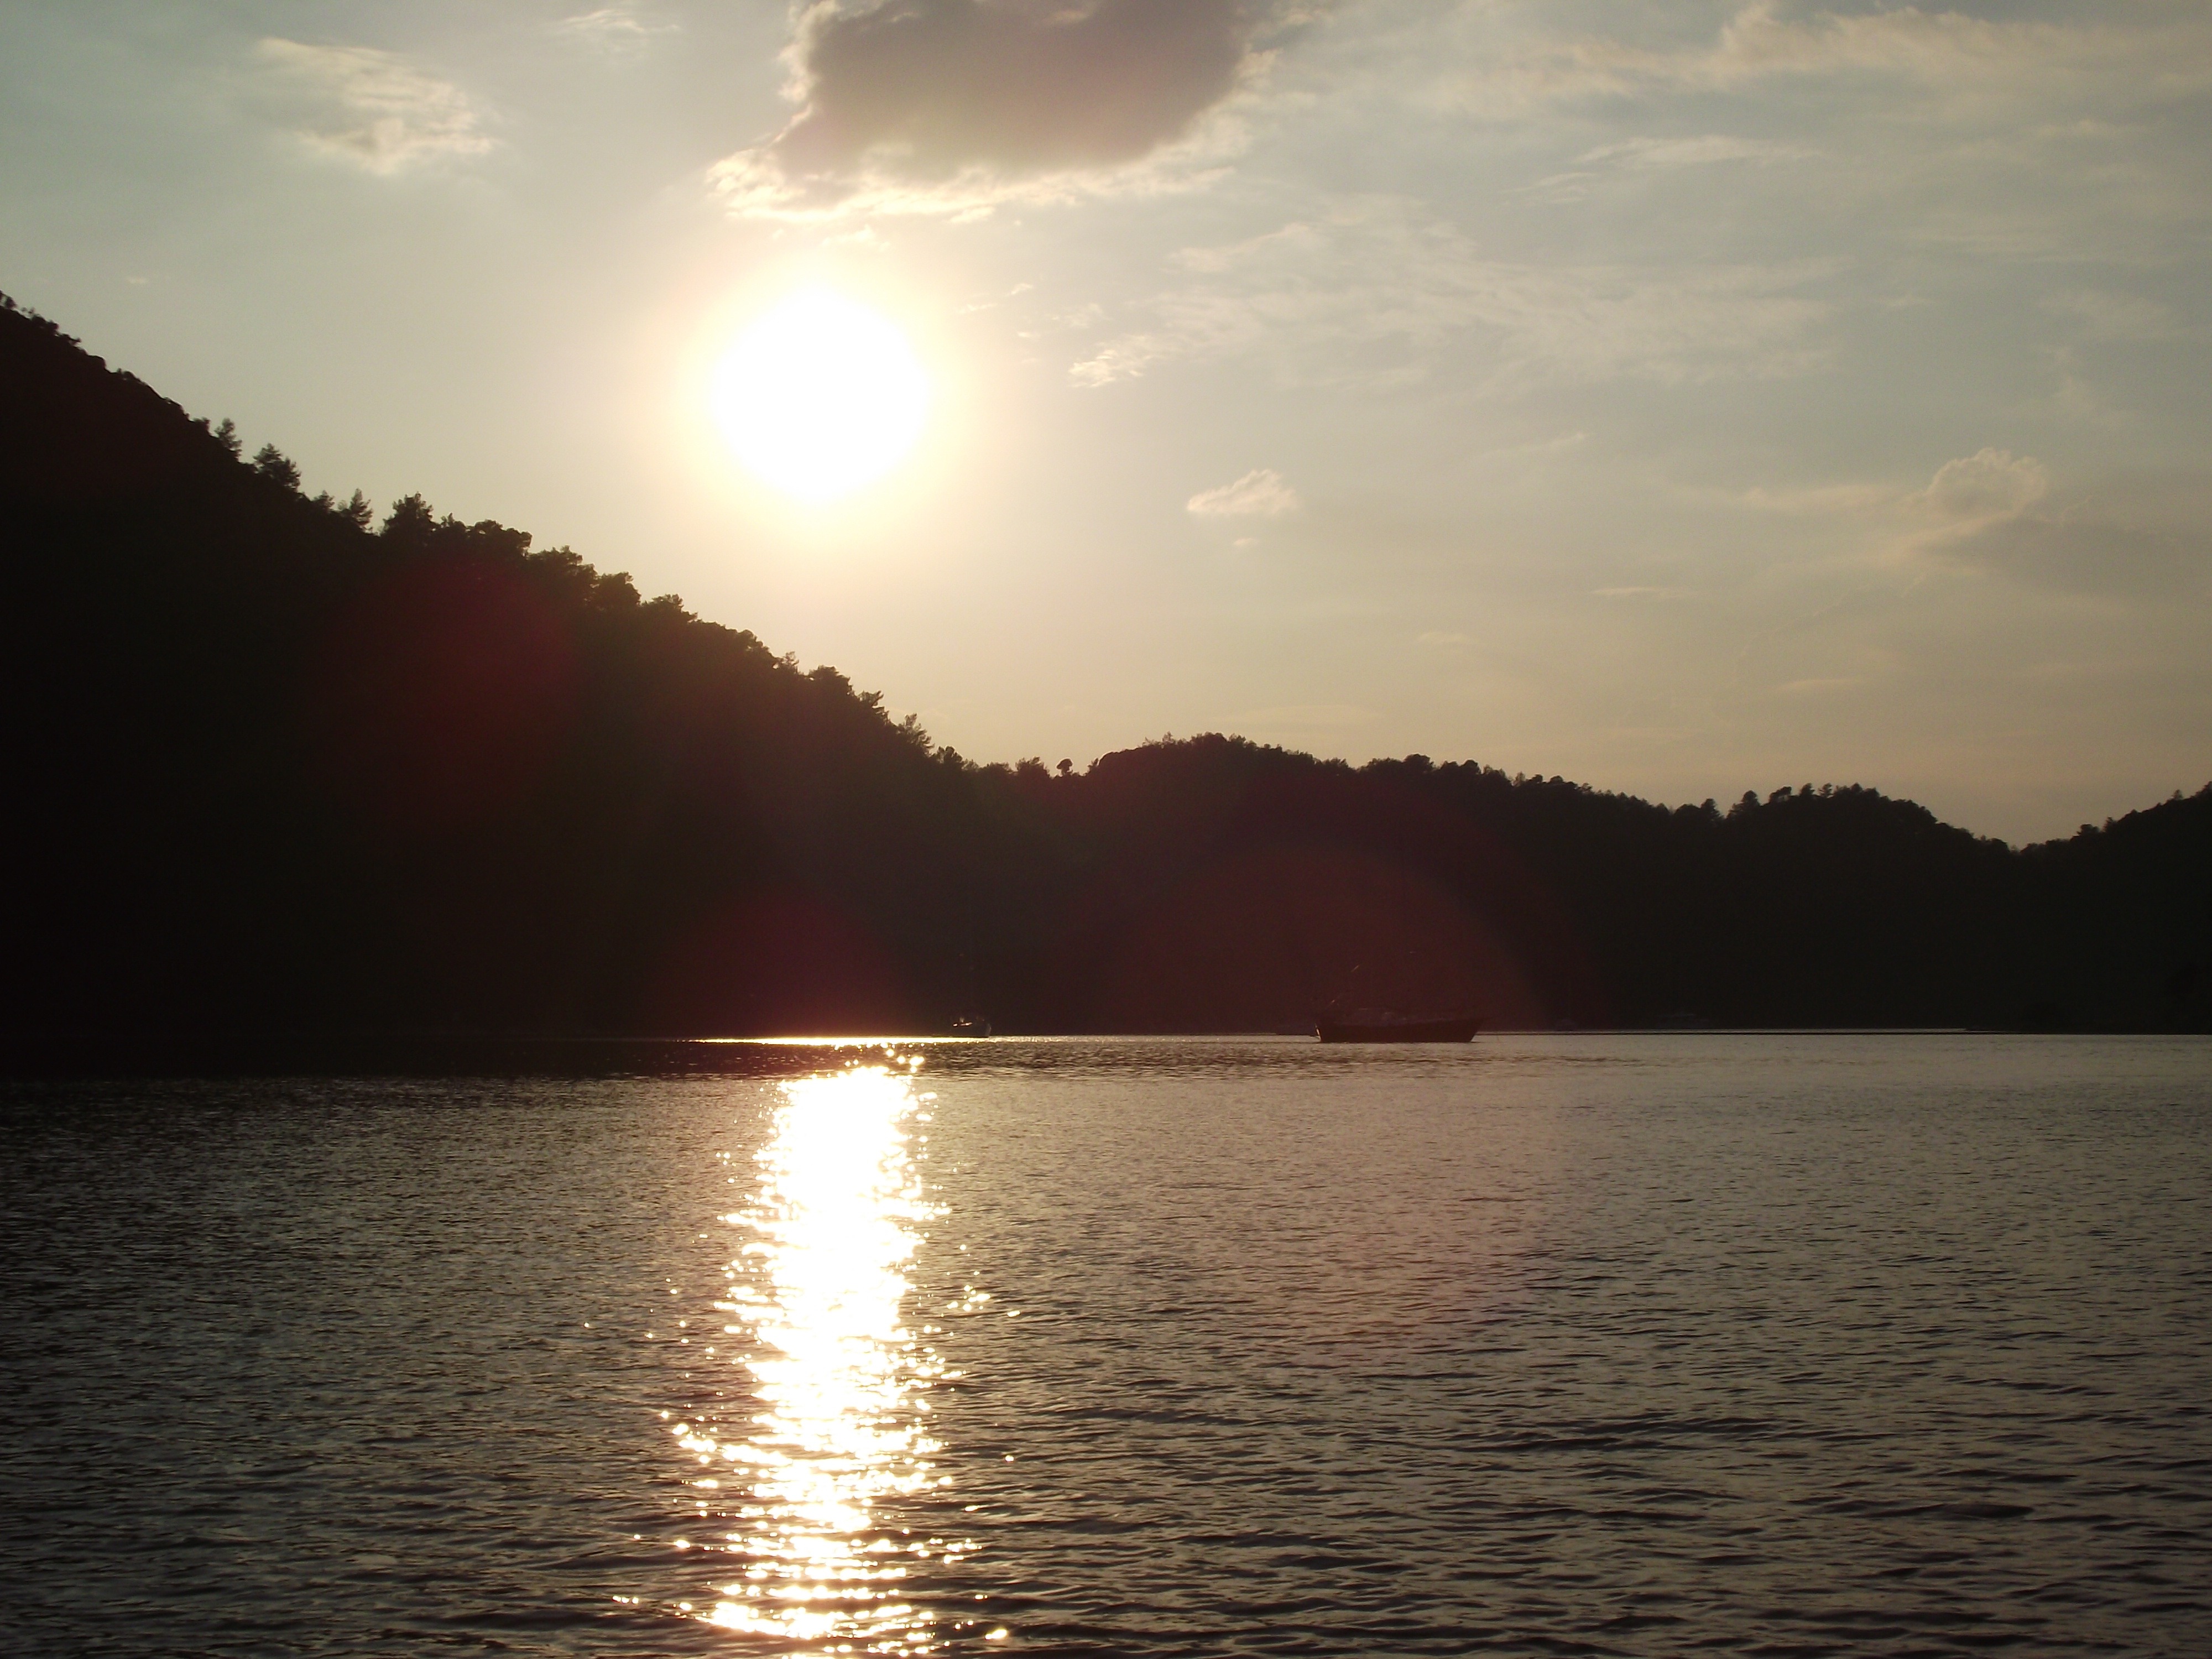
sea, sand, horizon, cloud, girl, sun, sunrise, sunset, sunlight, morning, lake, dawn, river, dusk, evening, reflection, reservoir, body of water, day, loch, afterglow, mugla, marmaris, atmospheric phenomenon